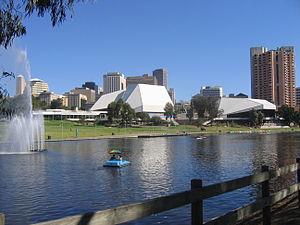
L’architecture australienne, au moins au début de l'histoire du pays, fut influencée par les architectures anglaise et américaine. Au mieux, les architectes australiens cherchaient à être les premiers à importer les nouveaux styles et essayaient de leur donner des caractères locaux. L'architecture australienne contemporaine post-seconde Guerre mondiale reflète le multiculturalisme de la société australienne et lui donne une identité émergente multifactorielle.